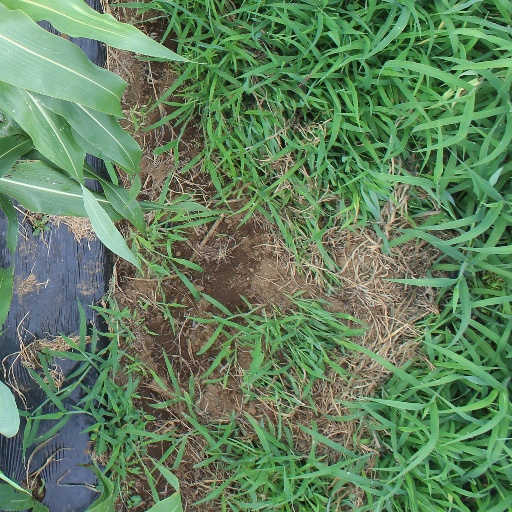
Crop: sorghum